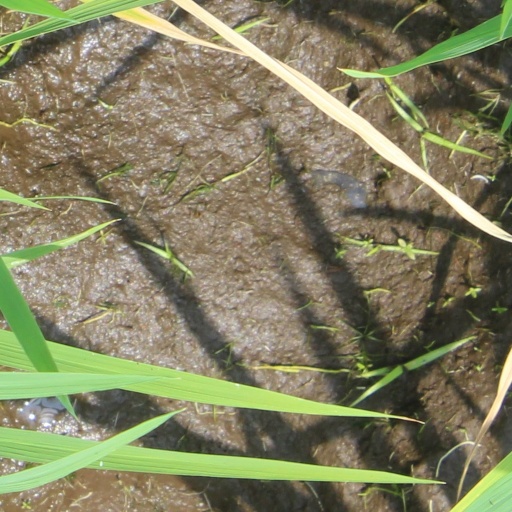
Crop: rice